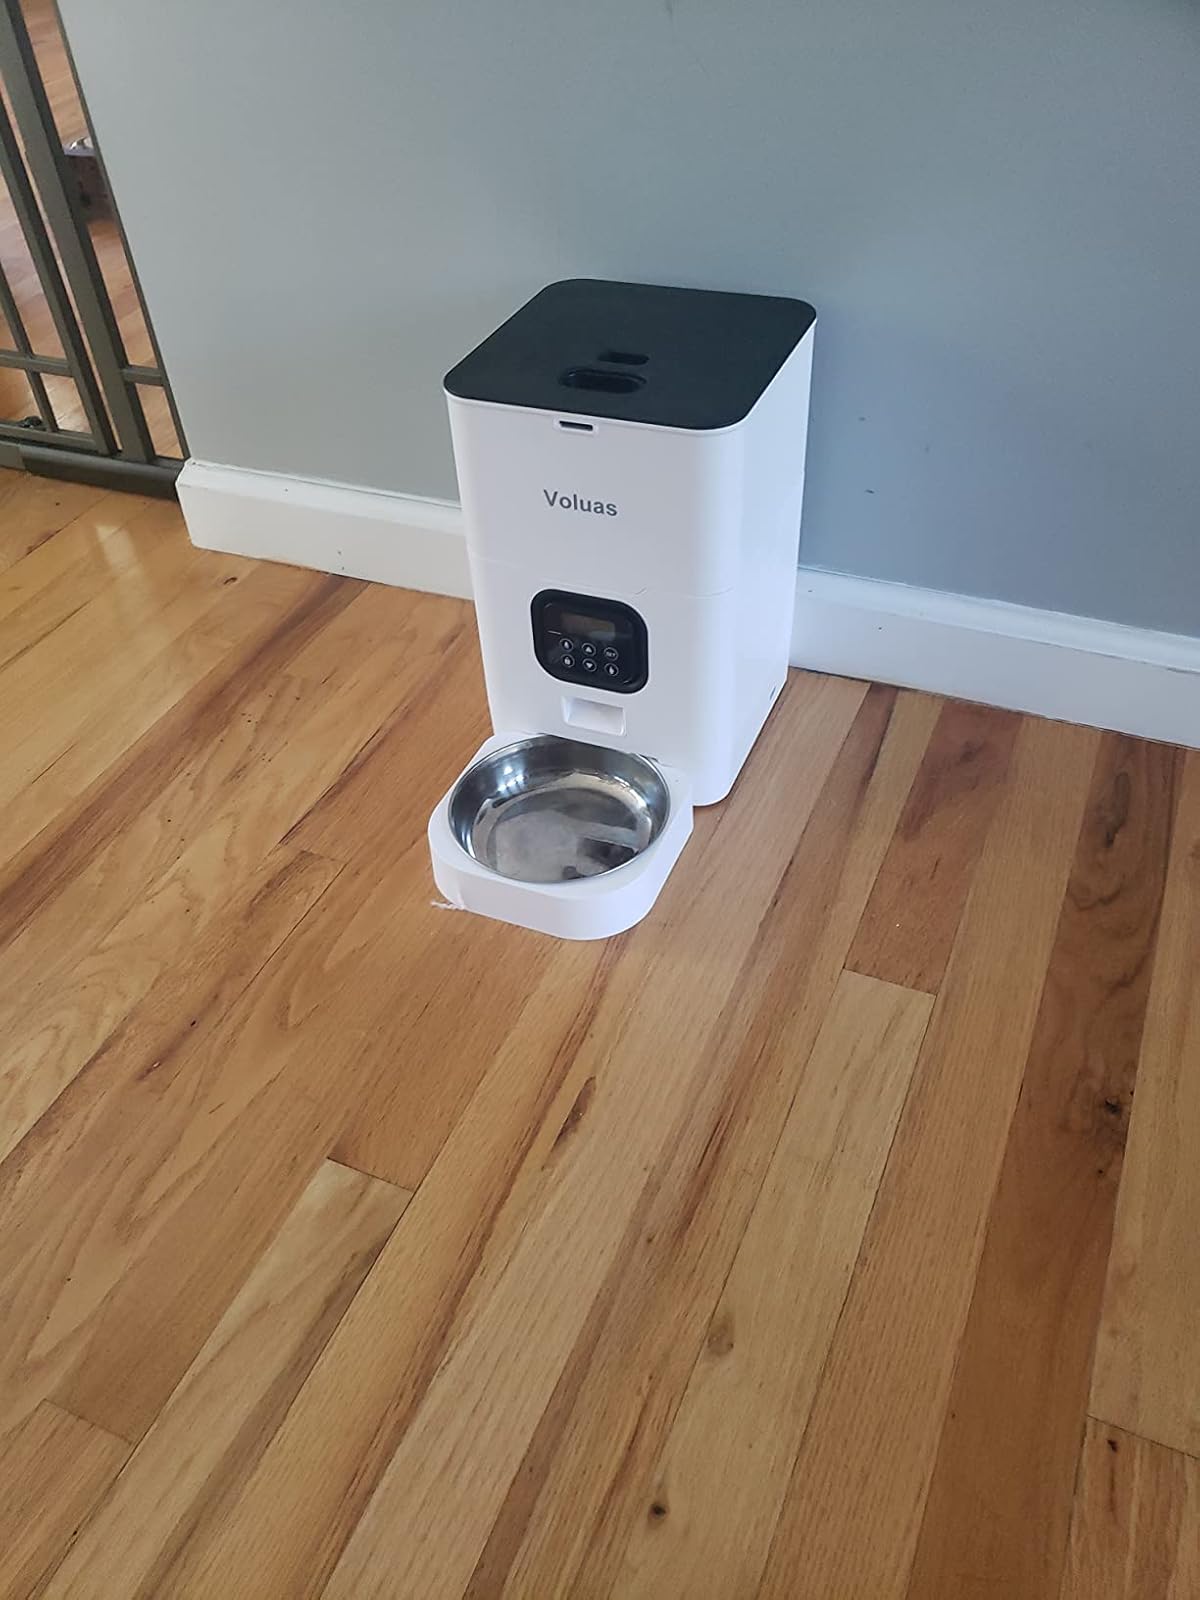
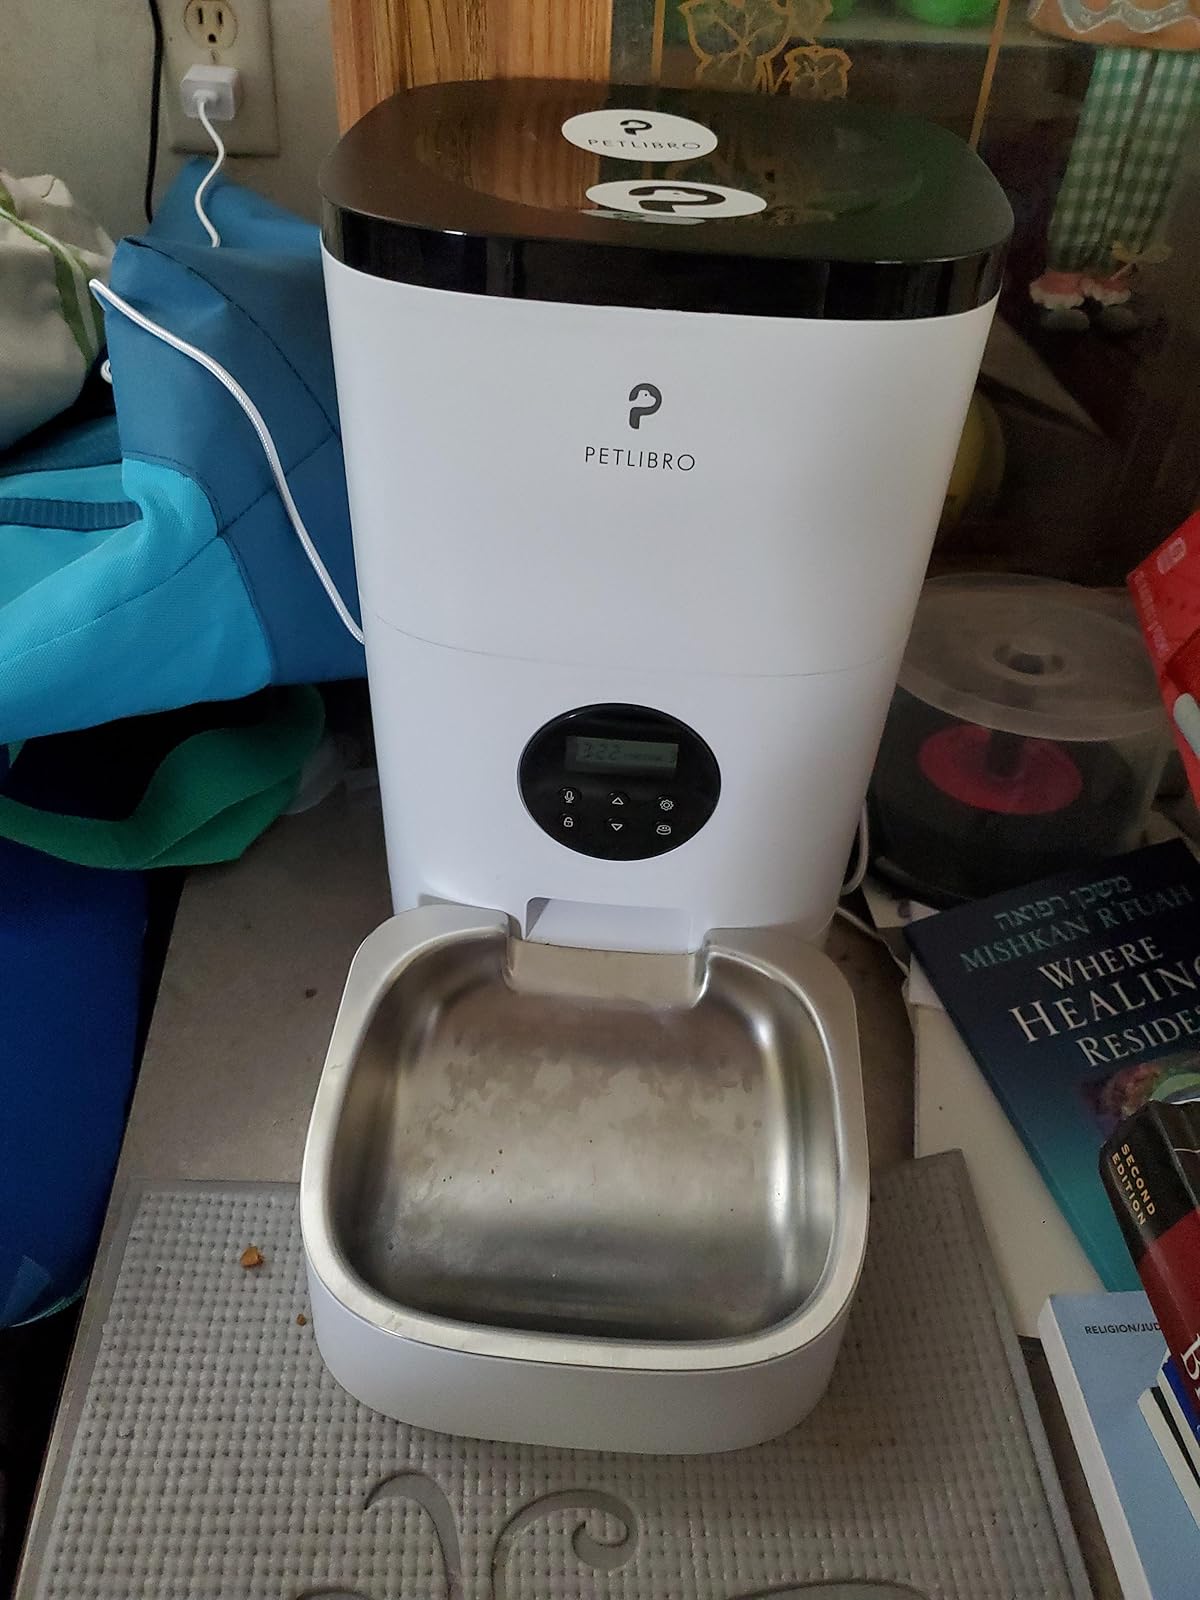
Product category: items_feeder
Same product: no